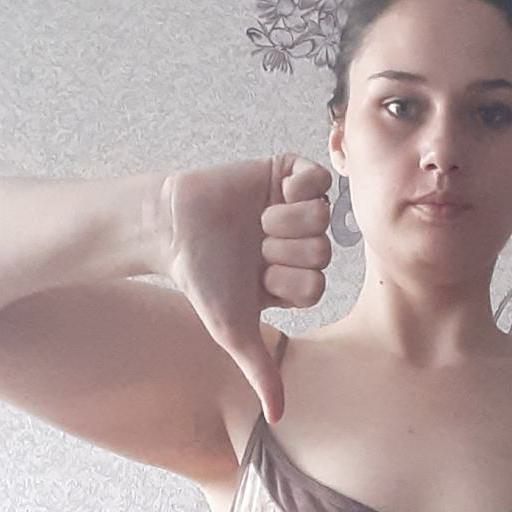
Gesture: dislike